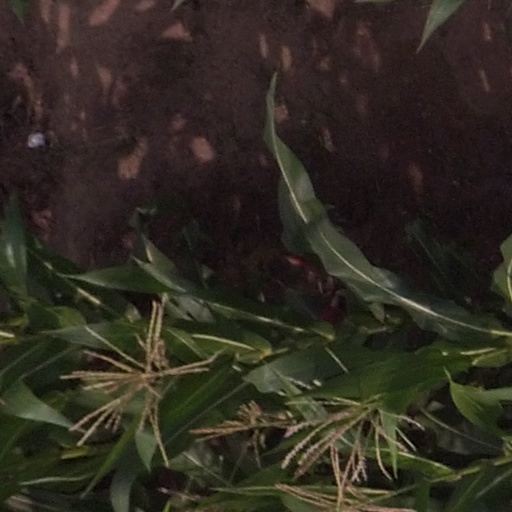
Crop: maize; corn